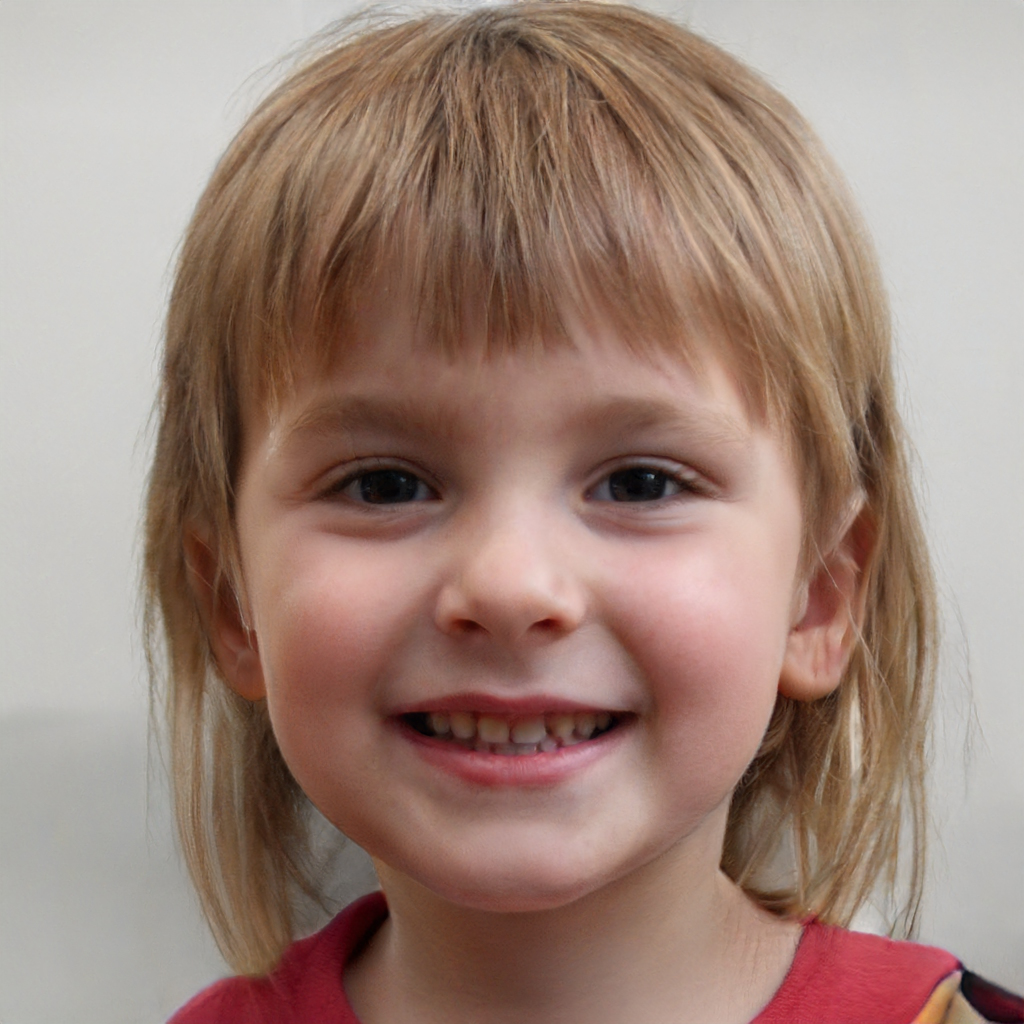
Gender: Female